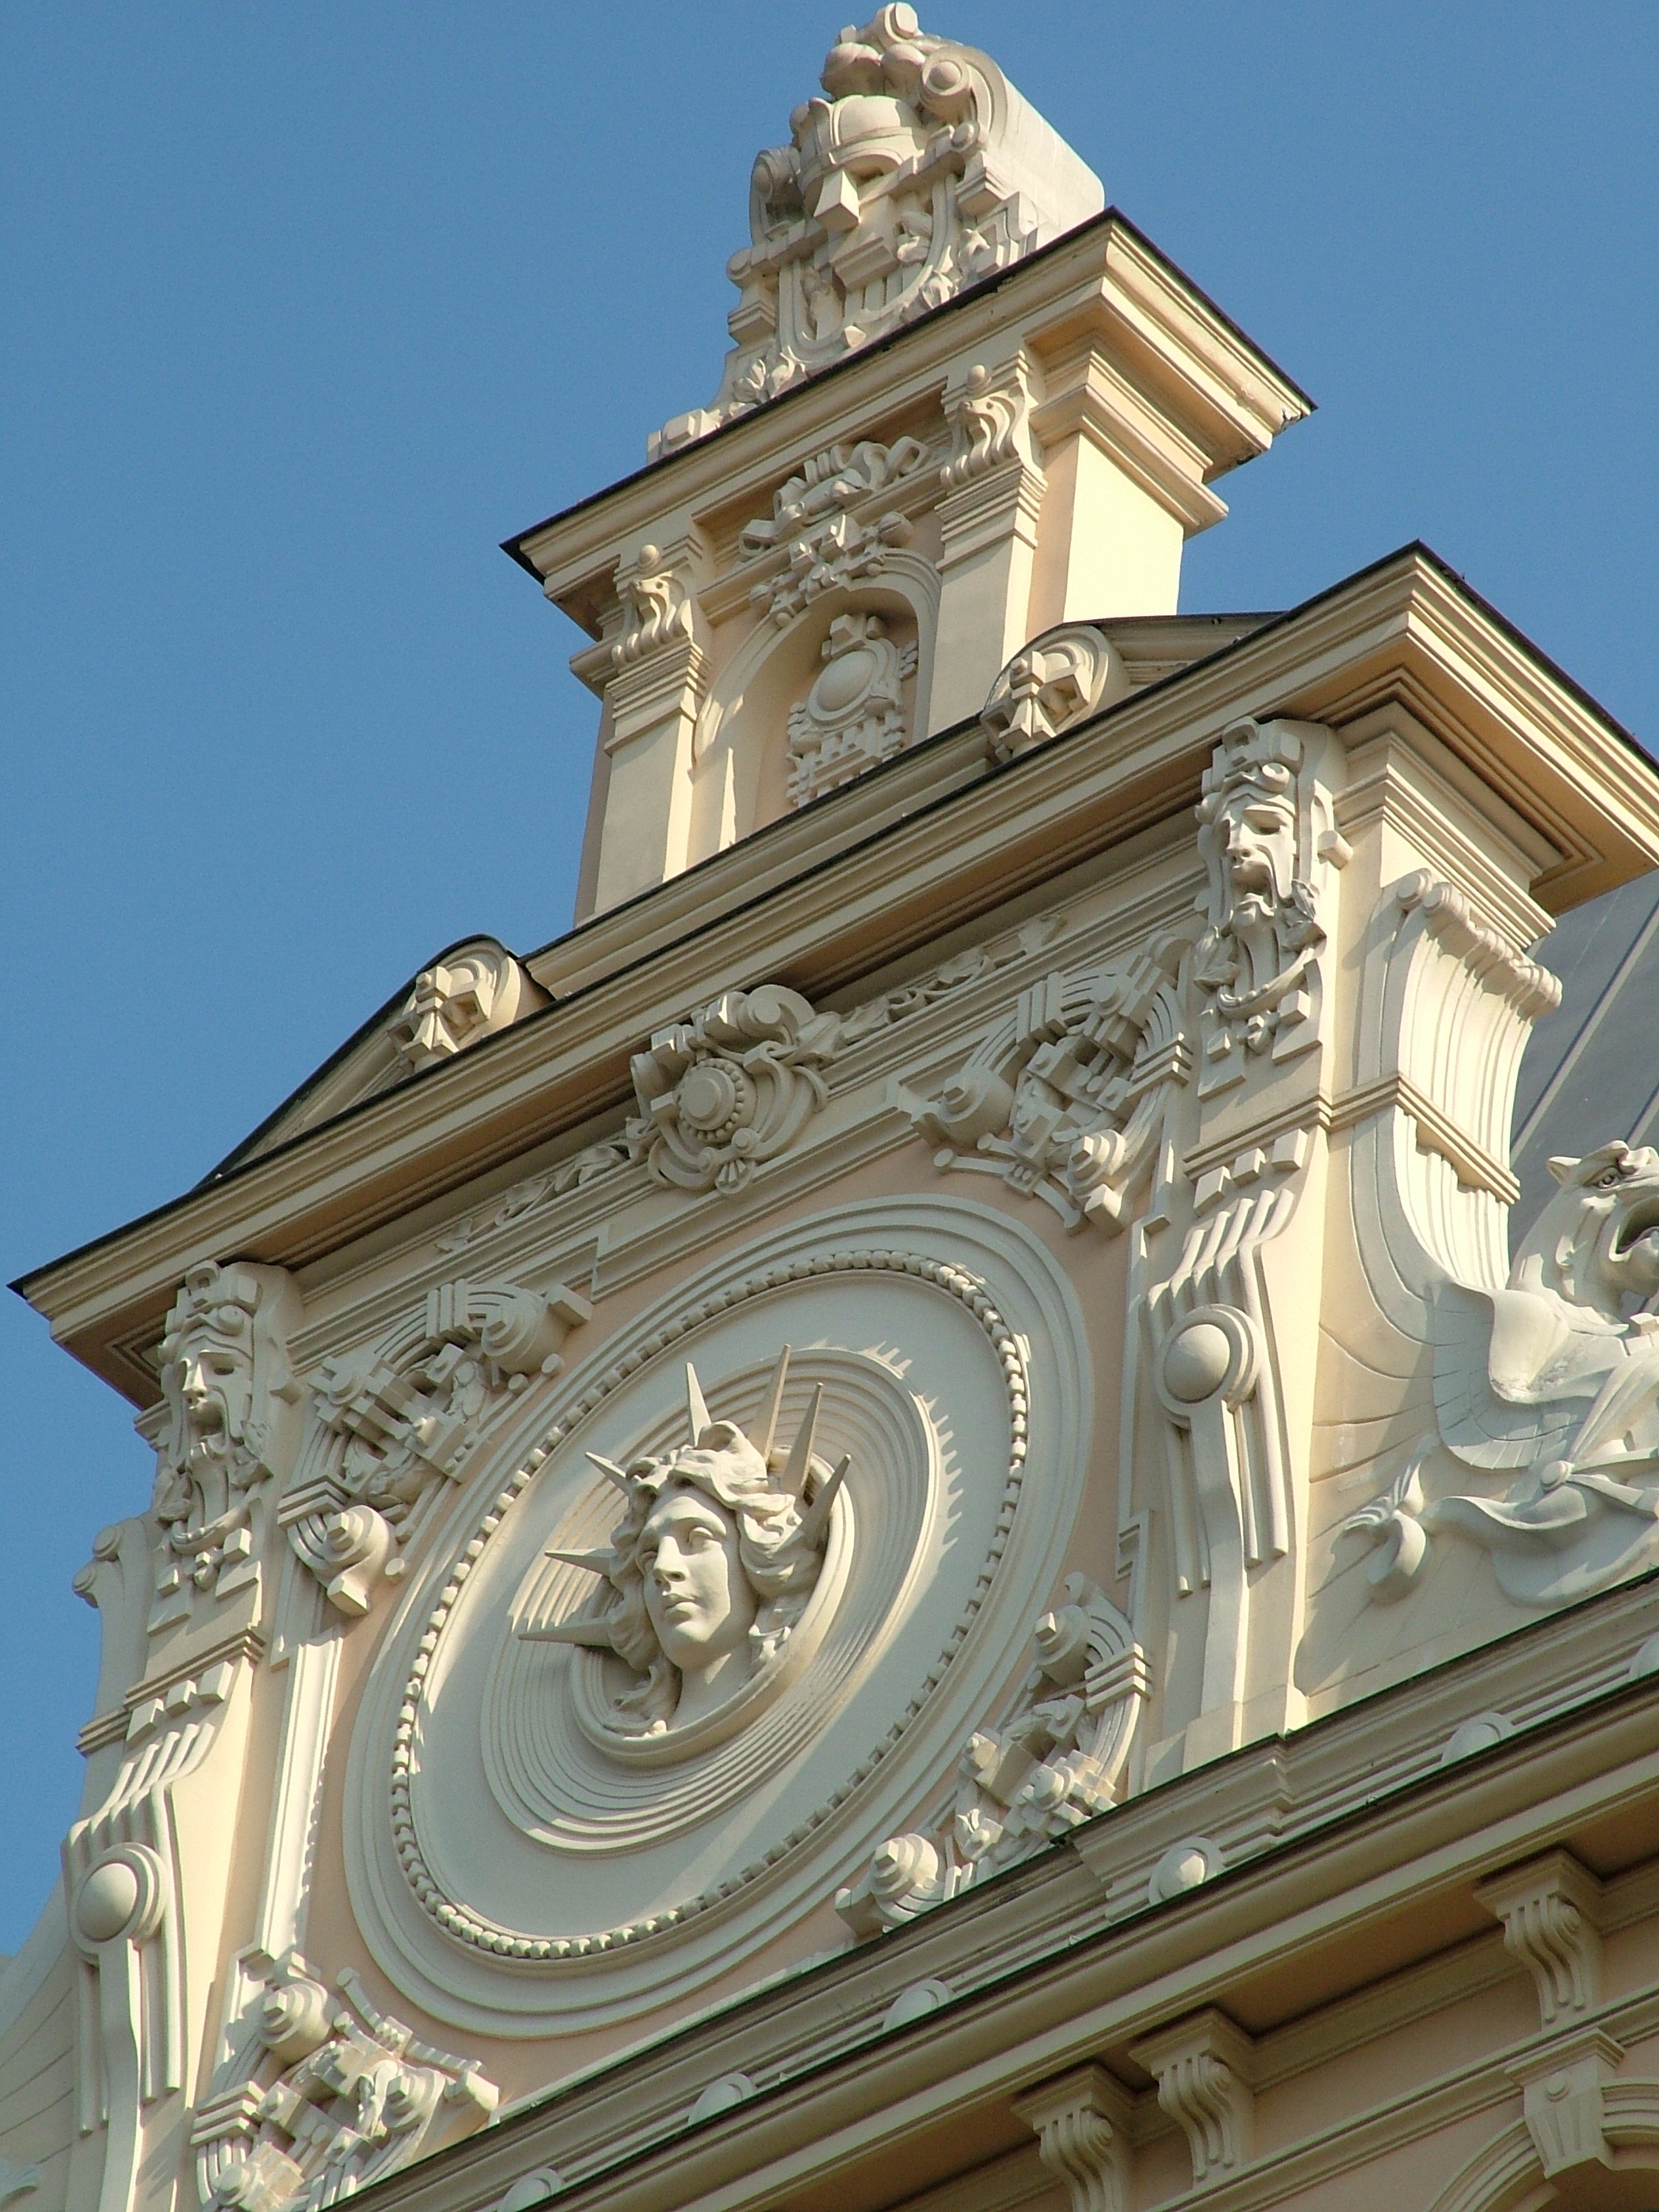
architecture, building, monument, tower, landmark, facade, church, cathedral, place of worship, clock tower, bell tower, steeple, basilica, art nouveau, riga, latvia